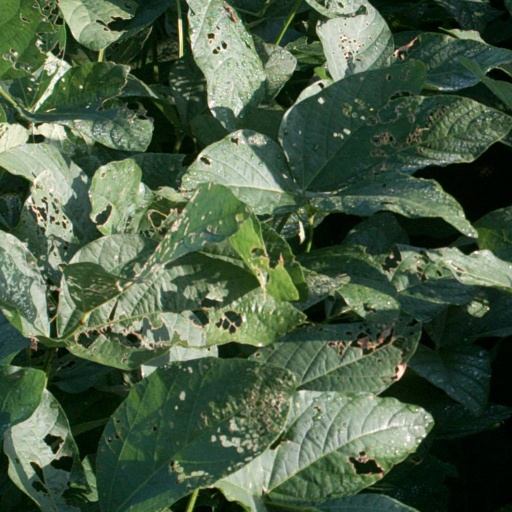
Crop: soybean